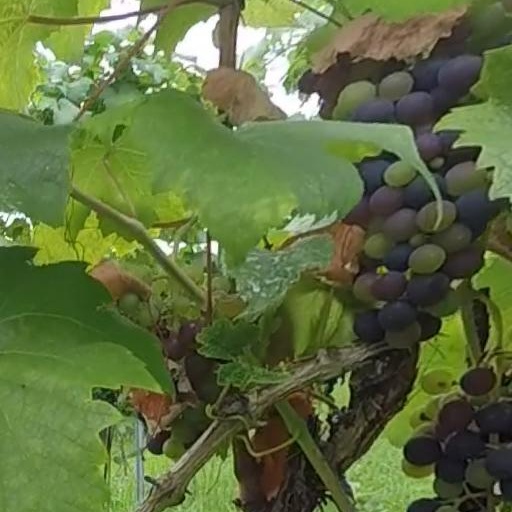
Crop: grape